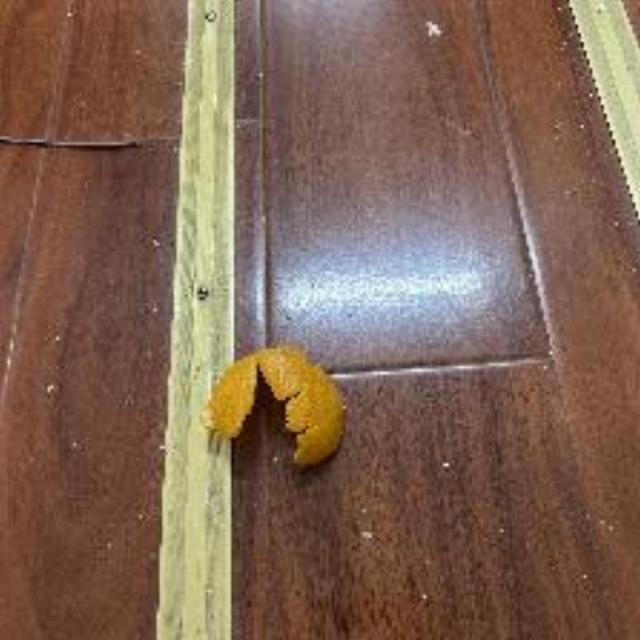
Label: peels